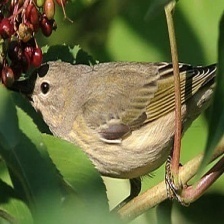
Species: CAPE MAY WARBLER
Scientific name: SETOPHAGA TIGRINA